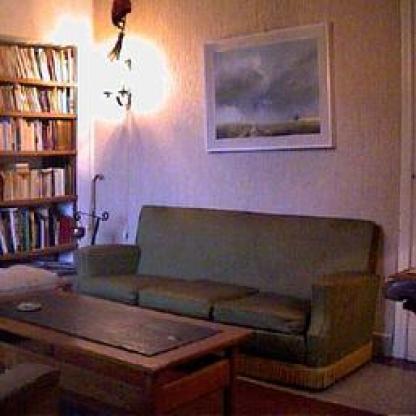
Scene: Indoor